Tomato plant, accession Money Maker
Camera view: horizontal (90 deg, fisheye); turntable rotation: 180 degrees
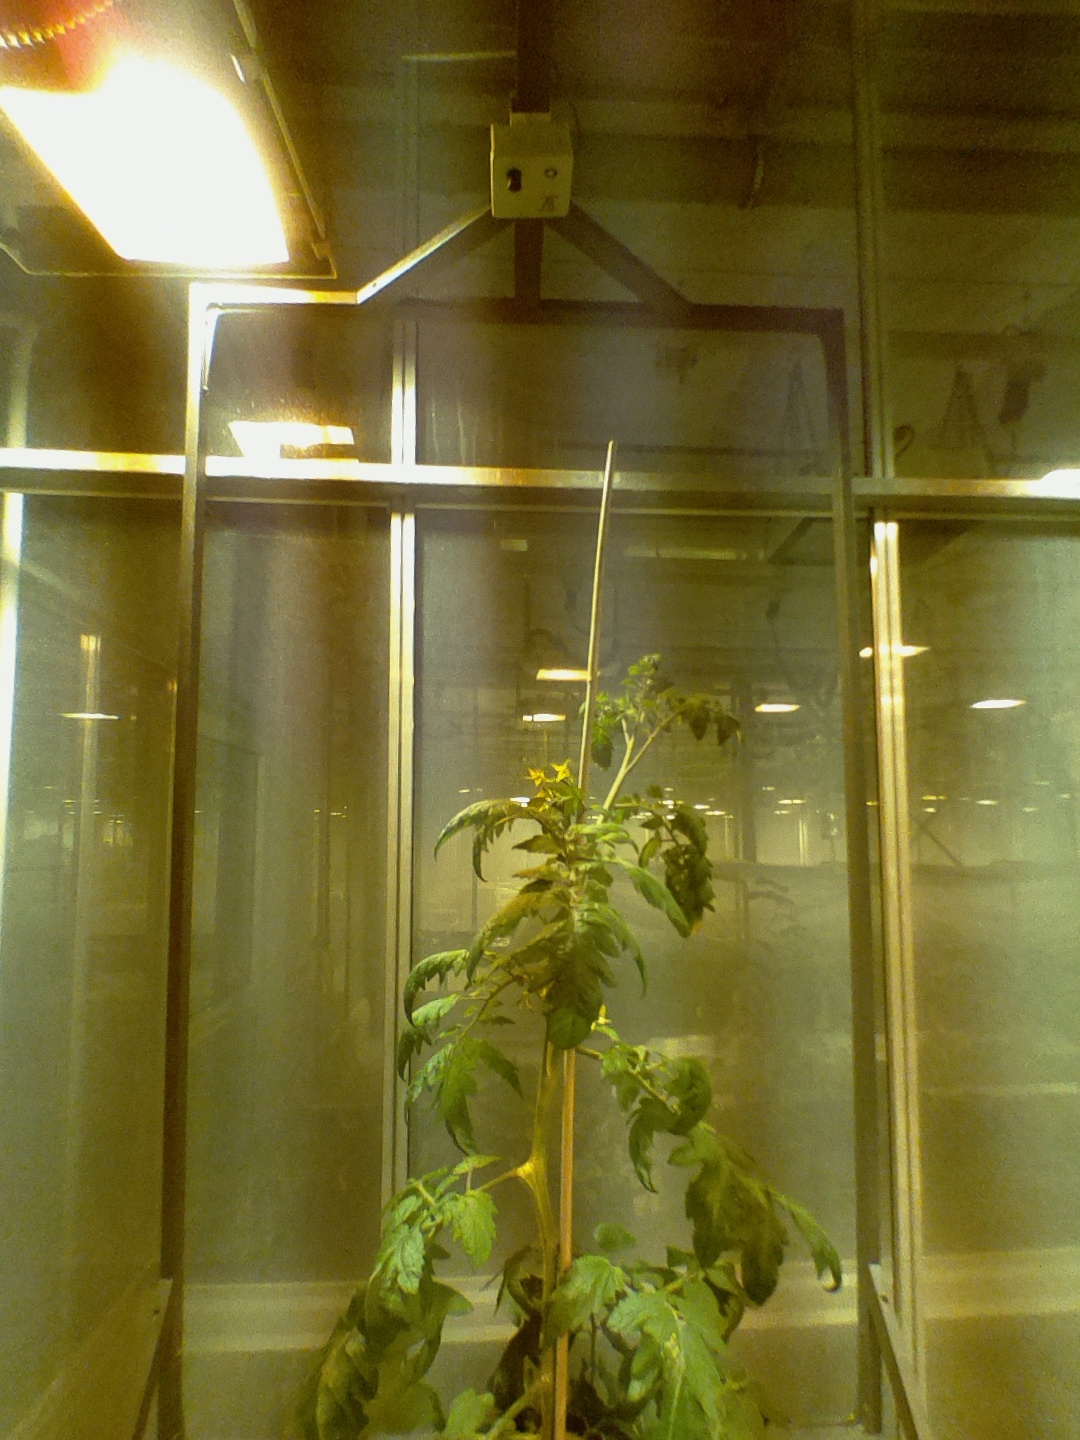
BBCH growth stage 69: End of flowering, 90%-100% of flowers open, more petals falling